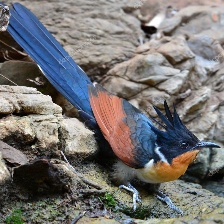
Species: CHESTNUT WINGED CUCKOO
Scientific name:  CLAMATOR COROMANDUS